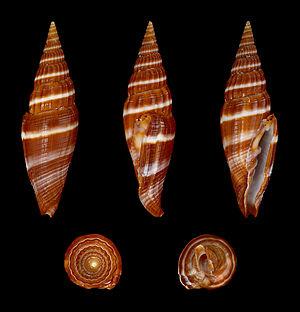
Vexillum est un genre de gastéropodes marins de la famille des Costellariidae.